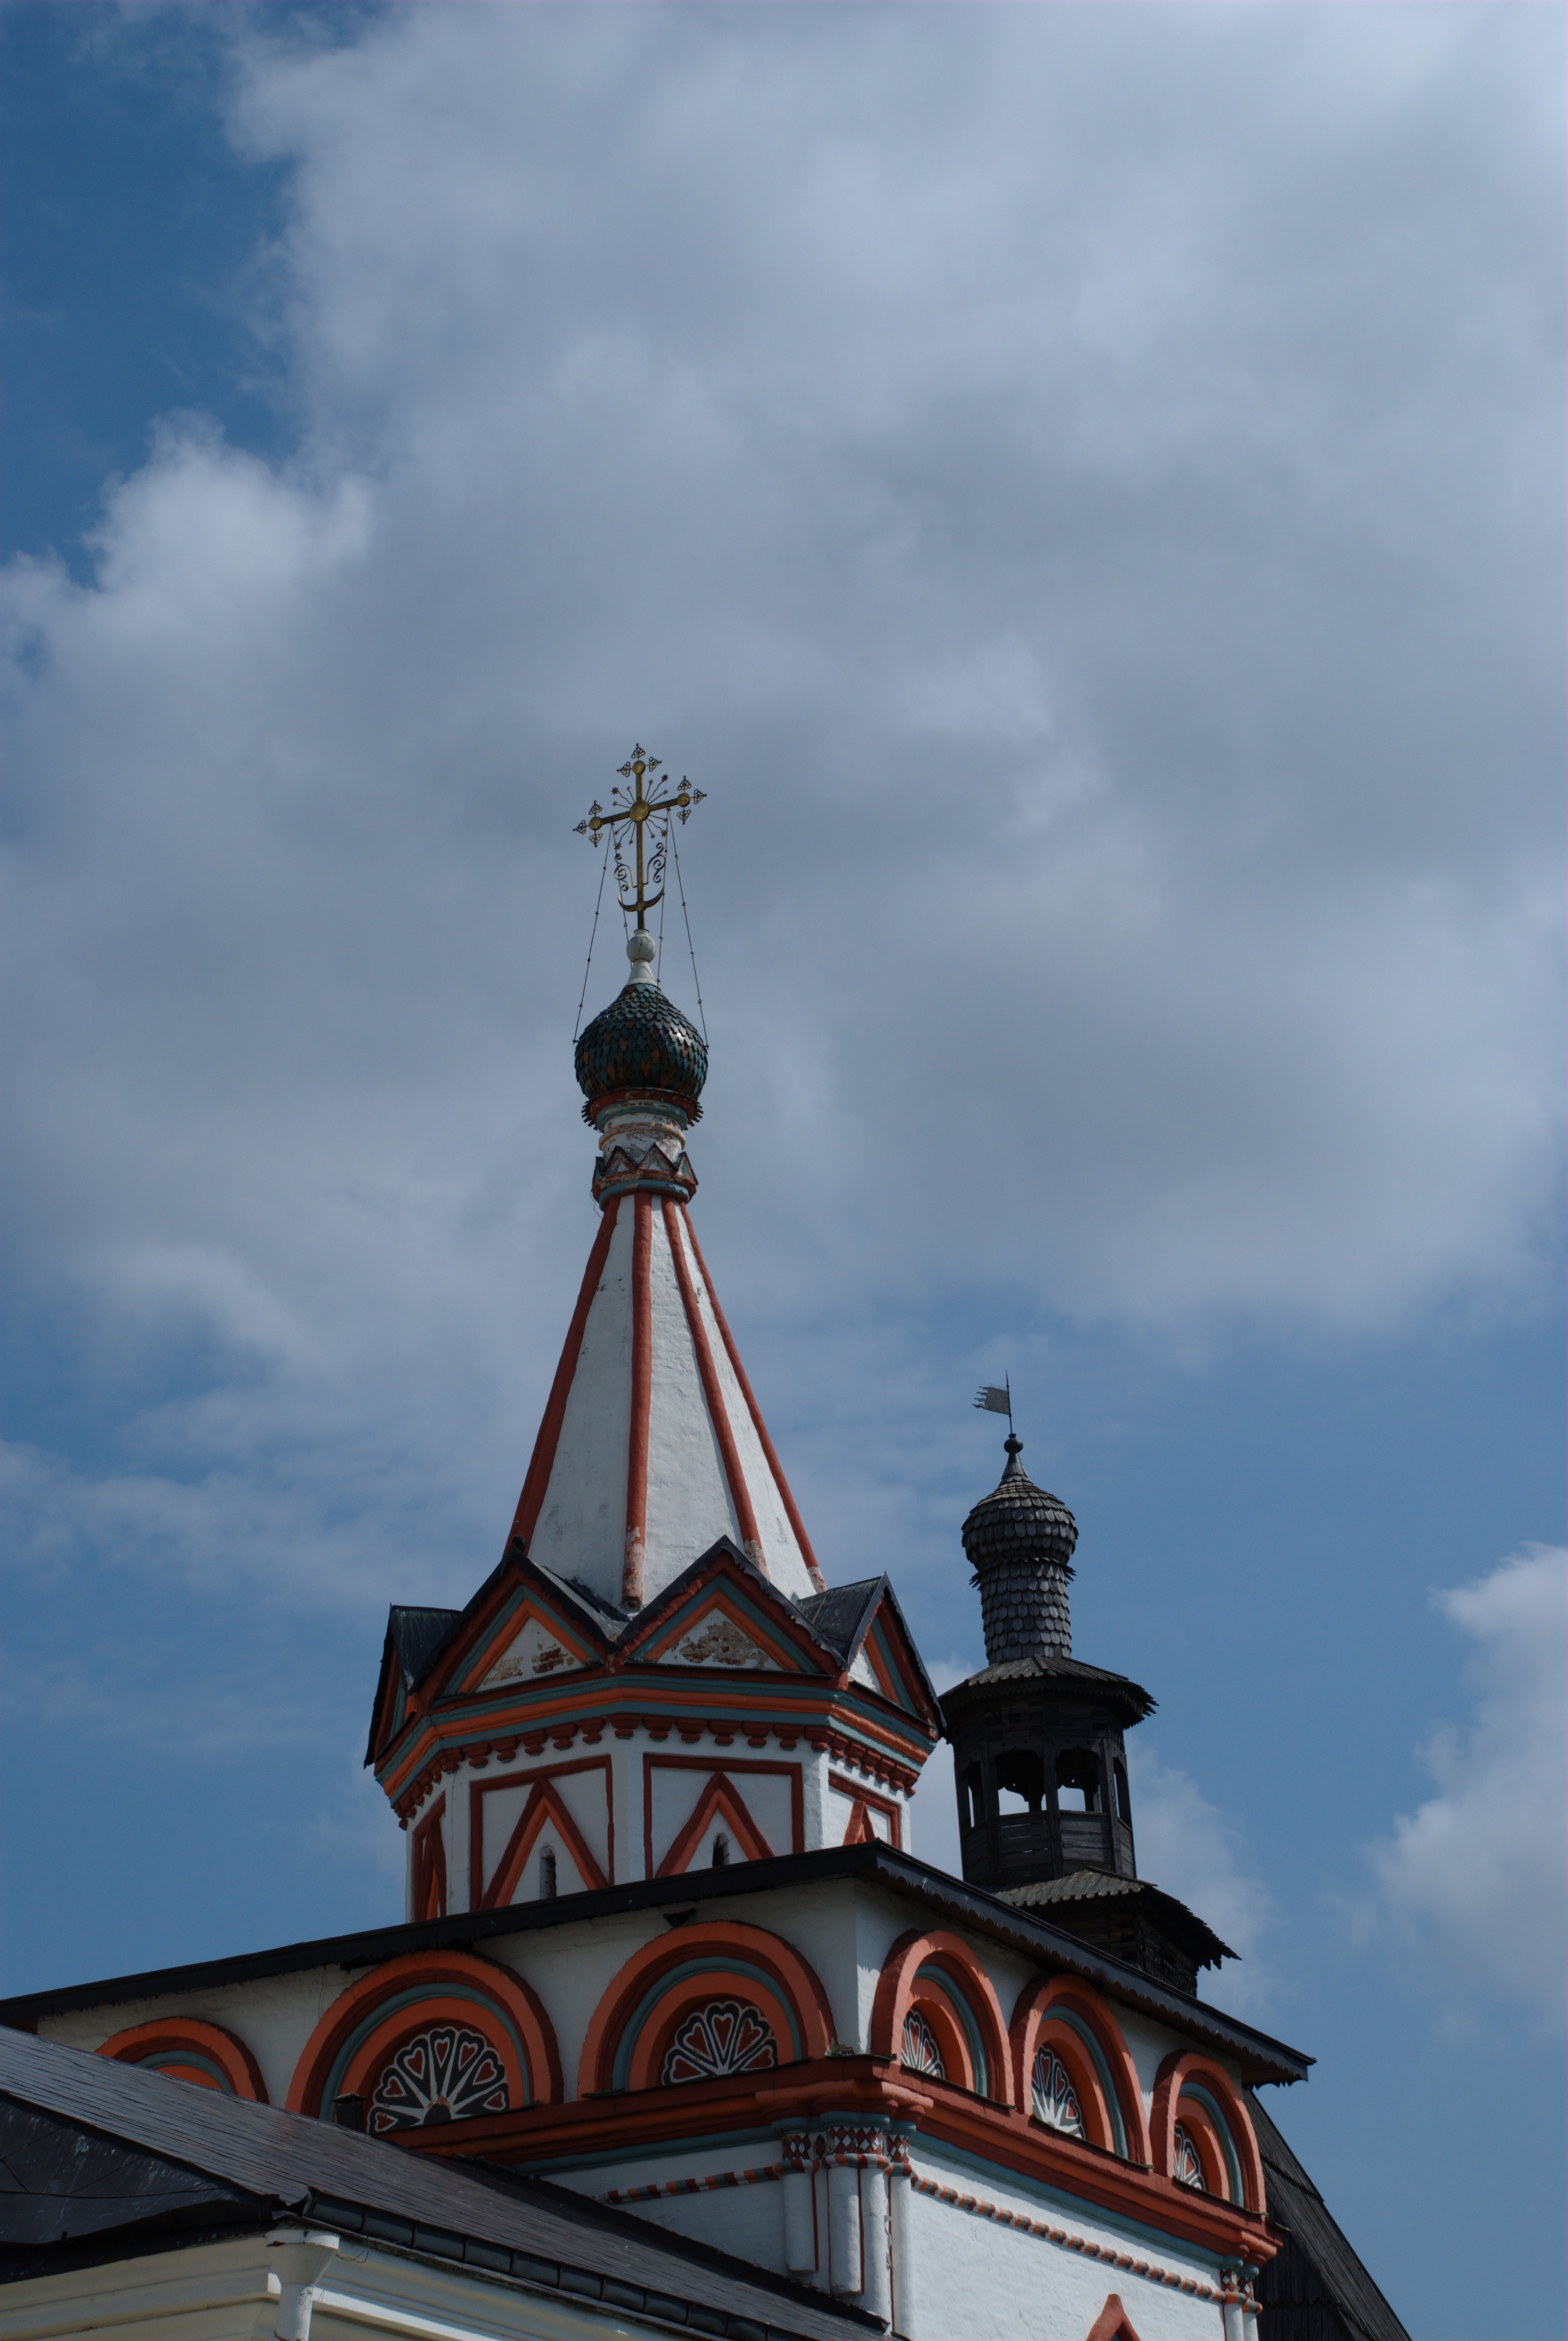
sky, tower, landmark, blue, nikon, cool image, spire, steeple, monastery, russia, d80, nikond80, moscowregion, skyascanvas